The New Interns

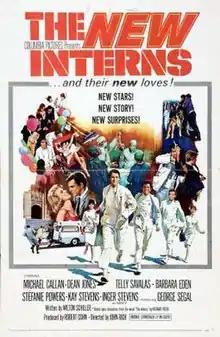
Film poster by Howard Terpning

The New Interns is a 1964 American drama film directed by John Rich, and the sequel to the 1962 film "The Interns", itself based on the novel of the same name by Richard Frede. It stars Michael Callan and Dean Jones. For his performance, George Segal won the Golden Globe Award for New Star of the Year – Actor. The movie and its predecessor later spawned a short-lived TV show, "The Interns", that aired on CBS from 1970 to 1971.